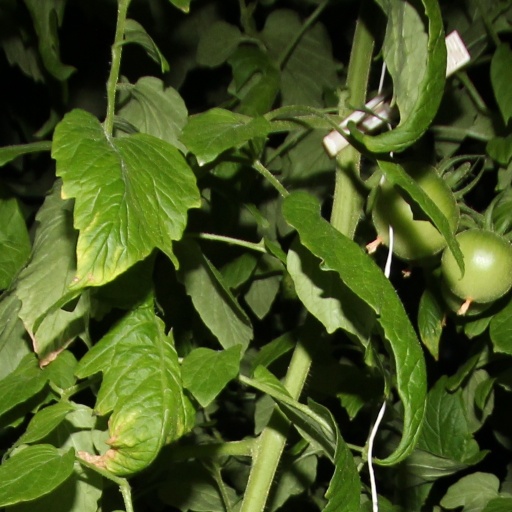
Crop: tomato